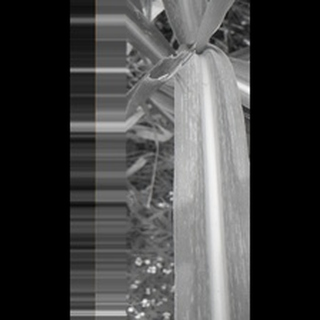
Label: sugarcane_mosaic